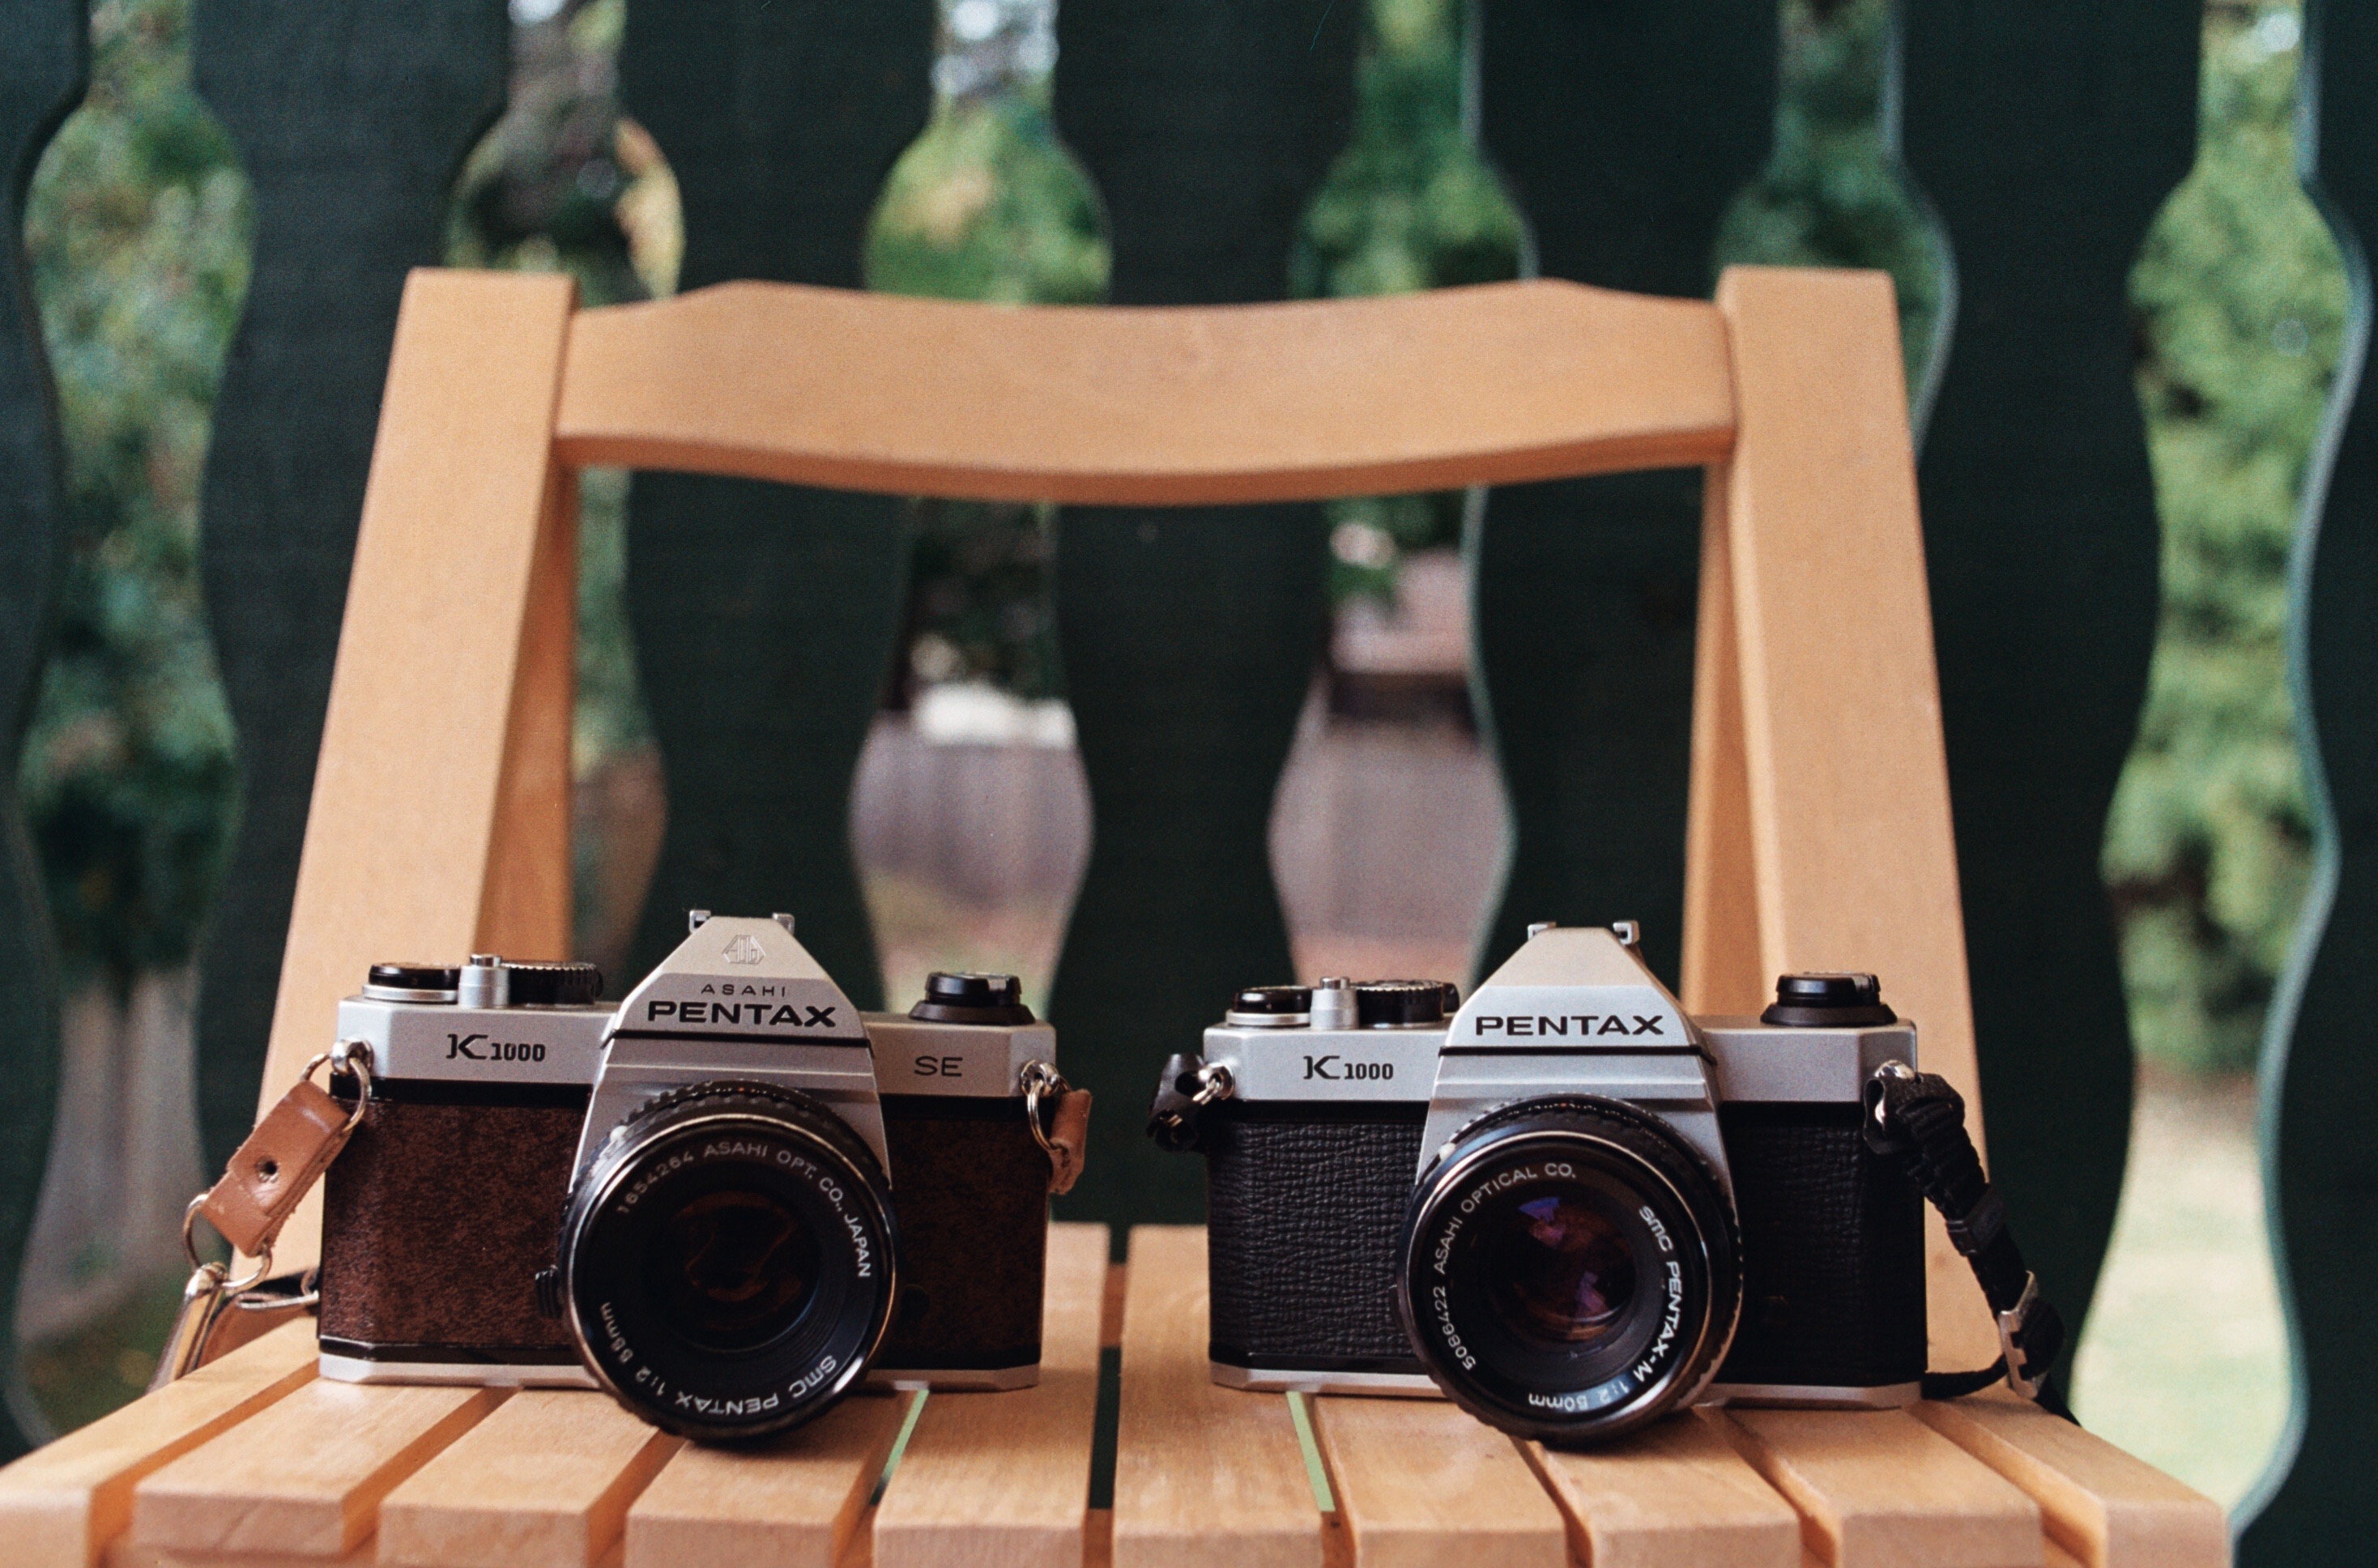
camera, vintage, film, slr, asahi, reflex camera, pentax, kodakcolorplus200, pentaxmesuper, k1000, digital slr, single lens reflex camera, cameras optics